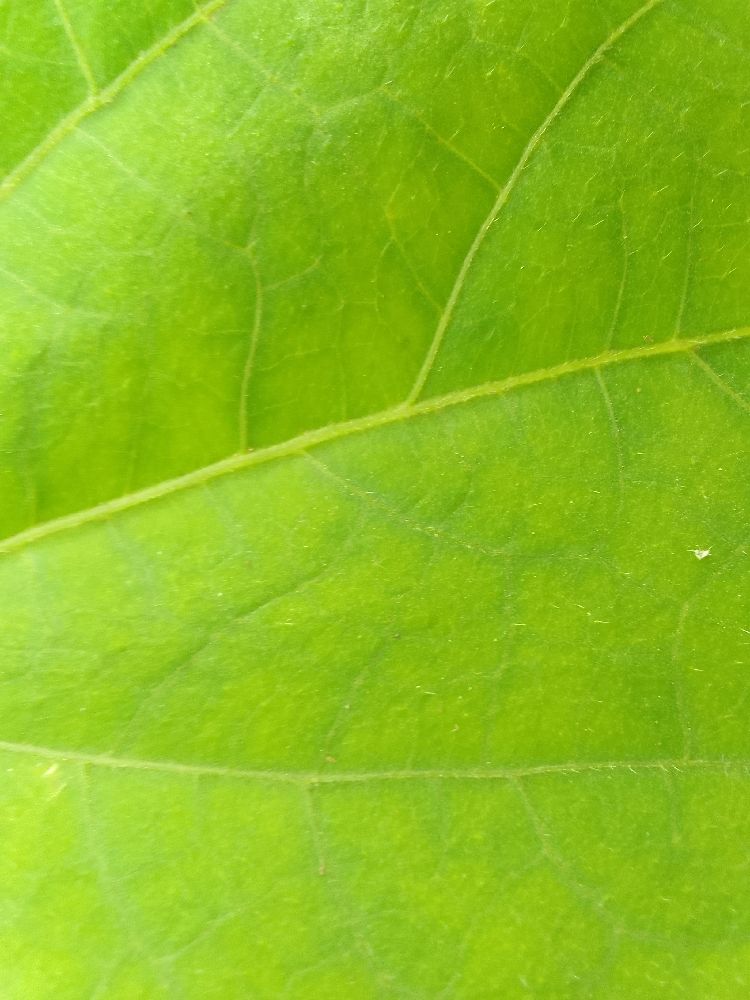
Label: healthy